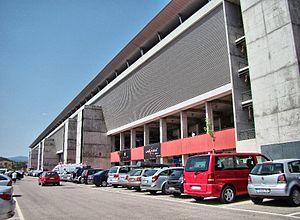
L'Algarve est une région administrative située au sud du Portugal continental. La ville de Faro en est la capitale administrative ; ses habitants sont appelés Algarviens. Il s'agit d'une des régions touristiques estivales les plus importantes du Portugal et d'Europe, grâce à ses plages et son patrimoine historique.